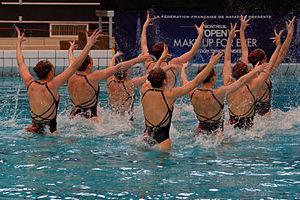
La natation synchronisée, appelée natation artistique depuis l'été 2017, est un sport nautique, mélange de gymnastique, de danse et de natation qui se pratique en piscine.